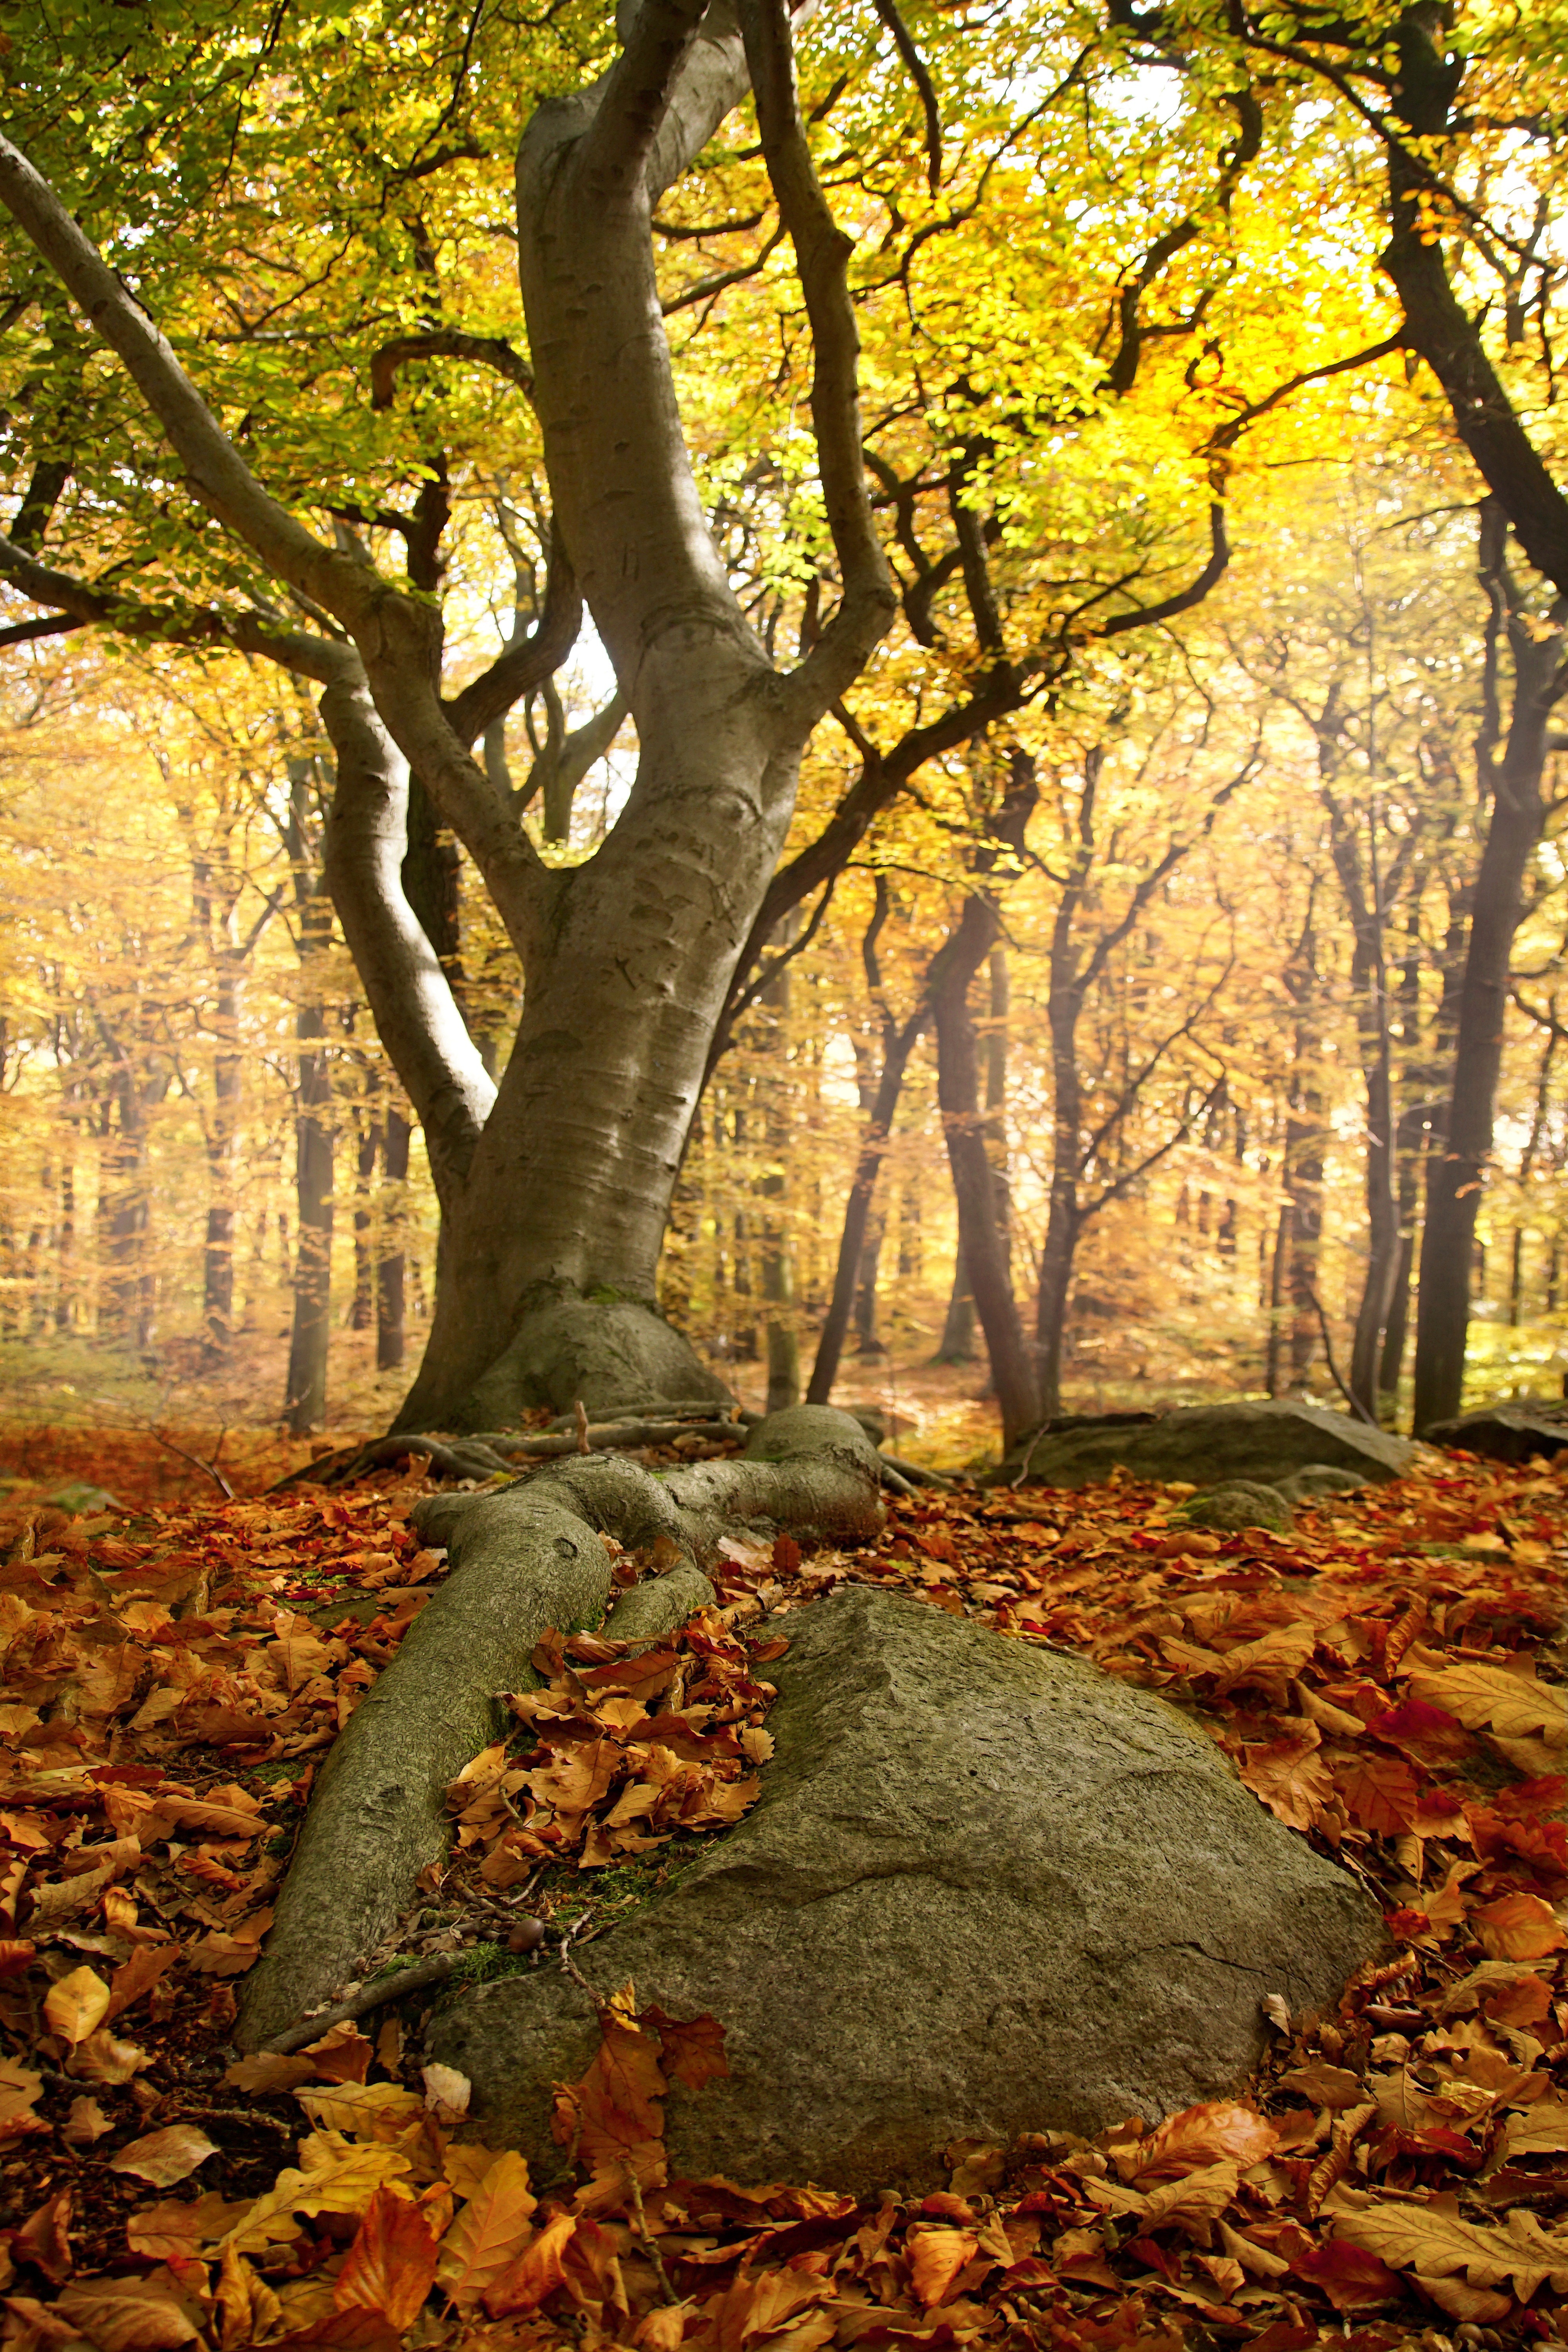
tree, nature, forest, branch, light, plant, sunlight, leaf, flower, trunk, stone, color, autumn, botany, yellow, season, leaves, colors, mushrooms, deciduous, roots, grove, woodland, habitat, colored, autumn colors, autumn leaves, czech republic, golden autumn, autumnal, beech, the ore mountains, natural environment, woody plant, land plant